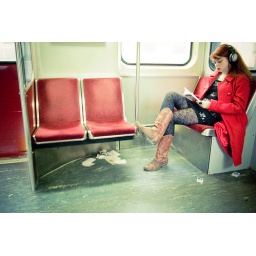
girl in red coat